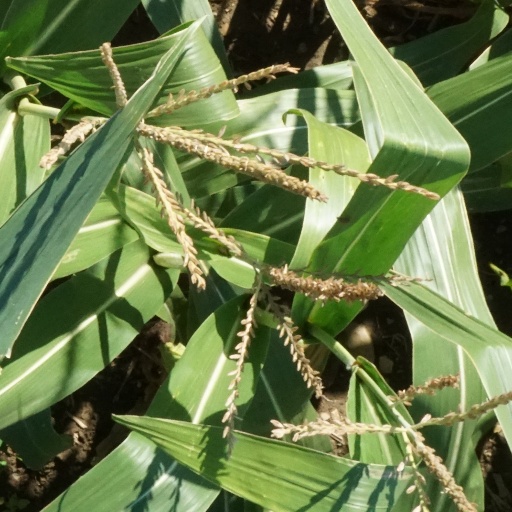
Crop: maize; corn